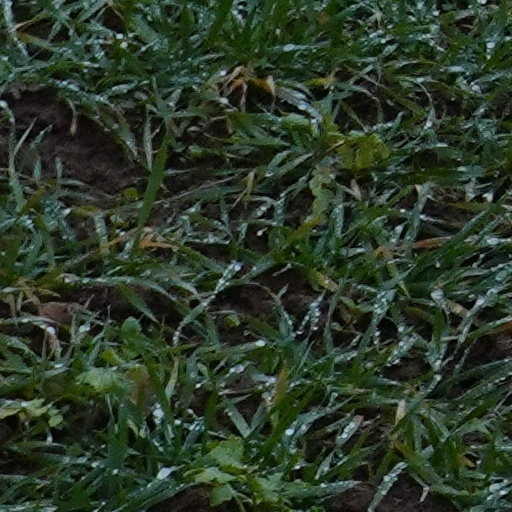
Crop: wheat